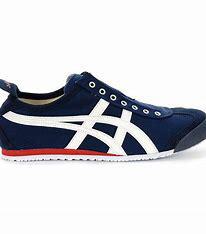
Brand: Asics
Model: Onitsuka Tiger Mexico 66